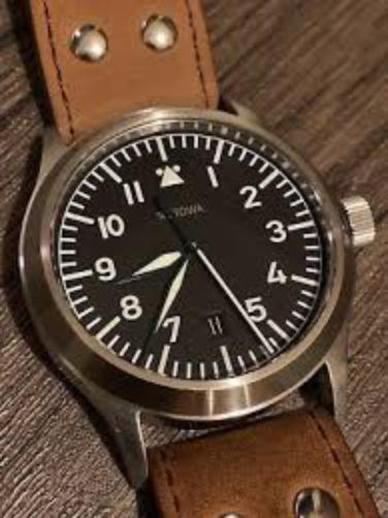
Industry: Clothes